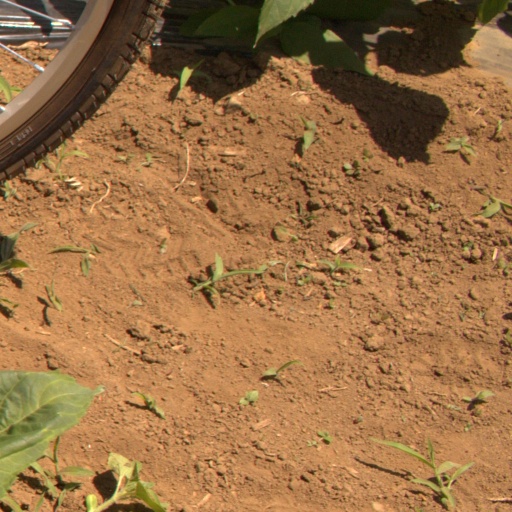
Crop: Jerusalem artichoke